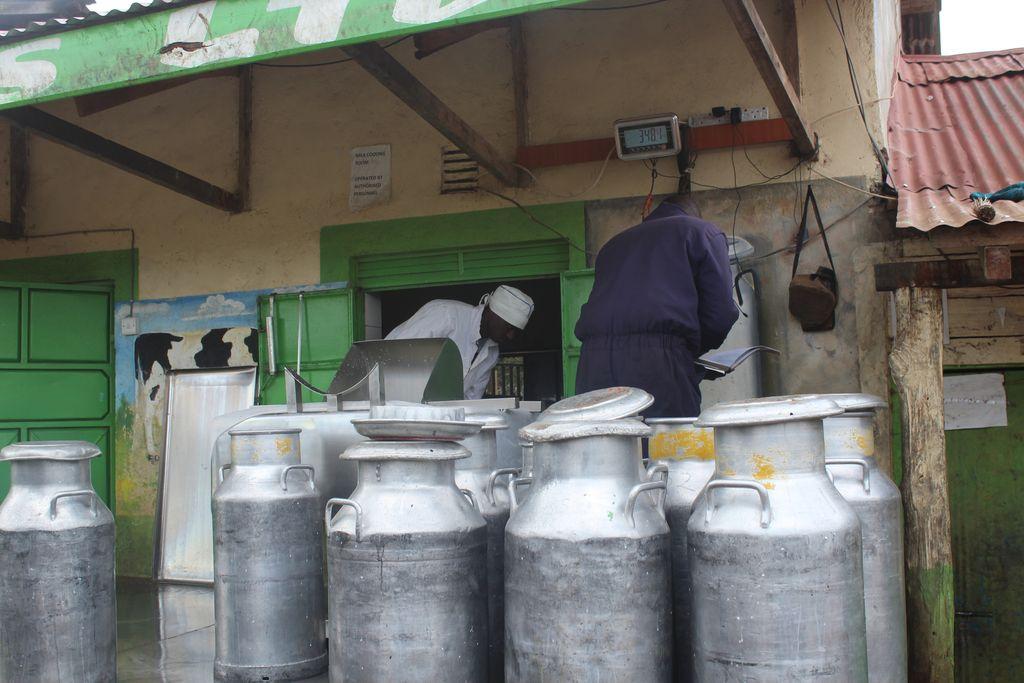
Watu wawili wapo nyuma ya mitungi mbili ya nyuma ipo katika nyumba ya kuhifadhi maziwa au soko la maziwa,wakiendelea ma shughuli ya kuchanganya au kushughulikia maziwa. Hali hii inaashiria biashara ya maziwa inayofanyika kwa wingi,utunzaji wa maziwa ni muhimu ili kuhahikisha ubora na usalama wa bidhaa kwa watumiaji.